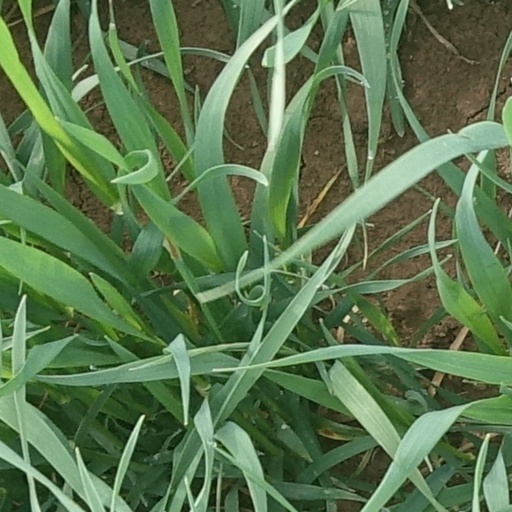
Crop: wheat